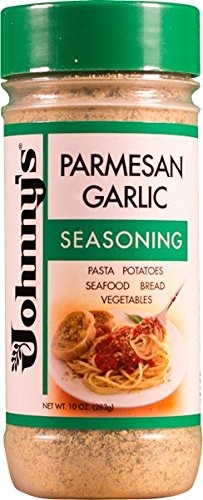
Item Name: Johnny's Garlic Spread and Seasoning, 10 Ounce
Bullet Point 1: Blend of premium parmesan cheese, garlic and other spices
Bullet Point 2: Versatile and a quick solution to spice up any meal
Bullet Point 3: Great with pasta, potatoes, shrimp, sautéed mushrooms and rice dishes
Value: 10.0
Unit: ounce

Price: 15.99